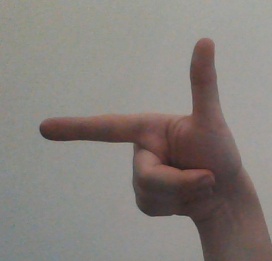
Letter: yaa